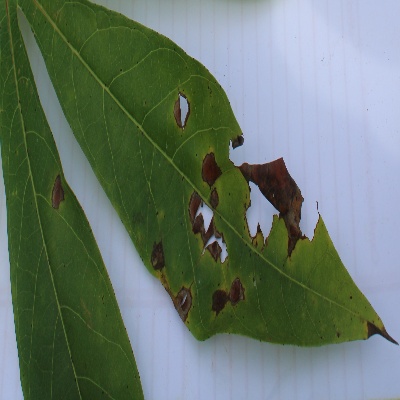
Crop: Cassava
Condition: brown spot